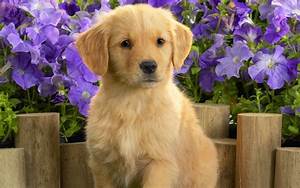
Label: cane